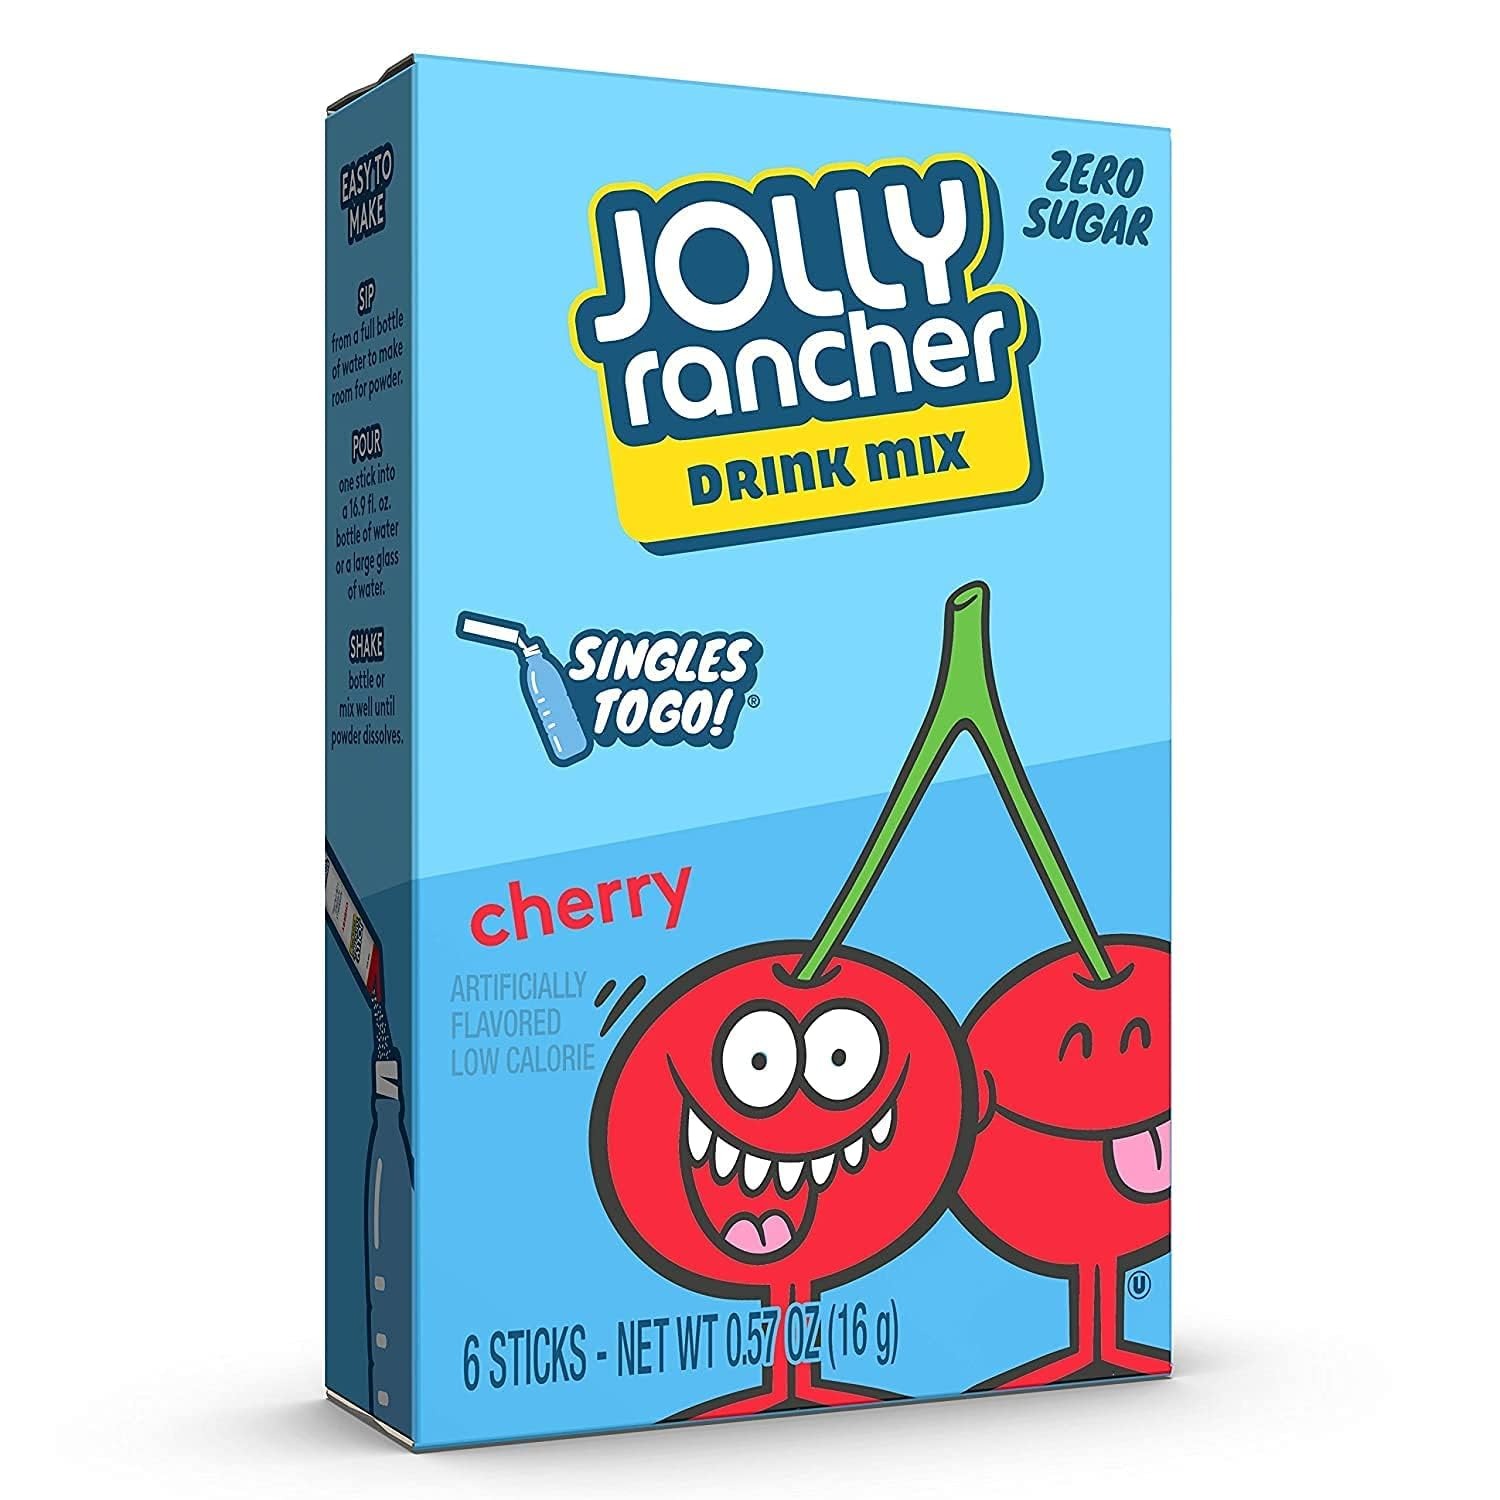
Item Name: Jolly Rancher Cherry Singles To Go Drink Mix, 6 CT (Pack of 24)
Bullet Point 1: Jolly Rancher Cherry Singles-To-Go Drink Mix
Bullet Point 2: Low Calorie Drink Mix: Only 5 Calories Per Stick!
Bullet Point 3: Sugar Free; Caffeine free
Bullet Point 4: Add to bottled water
Bullet Point 5: 24 boxes with 6 packets in each box for a total of 144packets
Product Description: Now you can take the juicy Jolly Rancher bold fruit flavor anywhere with Jolly Rancher Singles to Go! Cherry Drink Mix. With 6 packets in each box, you can enjoy a quick and delicious drink at the gym, at school, during work or wherever you go. 24 boxes with 6 packets in each box for a total of 144packets
Value: 13.68
Unit: Ounce

Price: 13.49